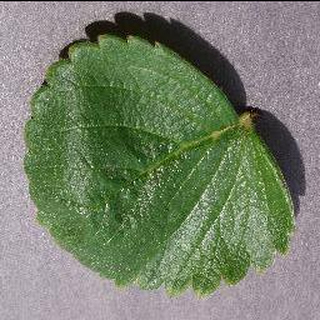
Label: healthy_strawberry